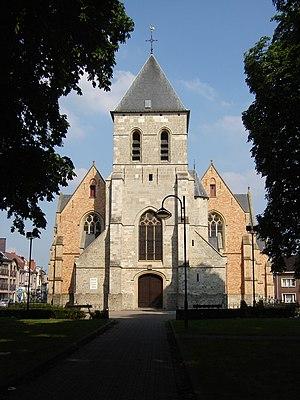
Cette page regroupe l'ensemble des monuments classés de la ville de Berlare.